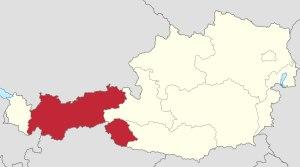
Le Tyrol du Nord est la partie principale et ouest du Land autrichien du Tyrol, par opposition au Tyrol oriental situé plus à l'est, avec lequel il ne partage pas de frontière. Innsbruck est la plus grande ville du Tyrol du Nord.
Le Tyrol oriental ou Tyrol de l'Est est la partie est du land autrichien du Tyrol, par opposition au Tyrol du Nord situé plus à l'ouest, avec lequel il ne partage pas de frontière. Il correspond administrativement au district de Lienz. La ville de Lienz est la capitale de la région.